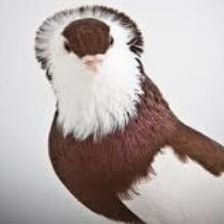
Species: JACOBIN PIGEON
Scientific name: COLUMBA LIVIA